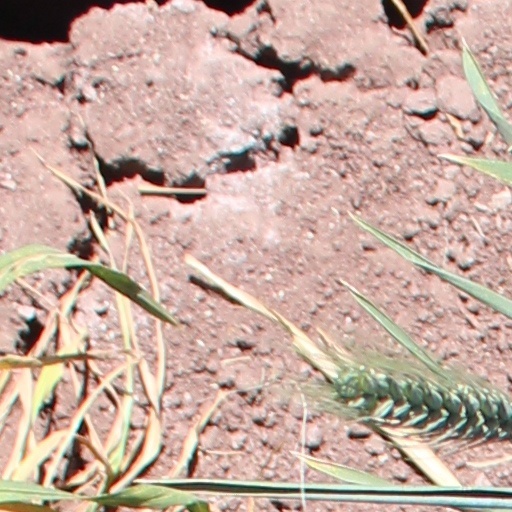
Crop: wheat